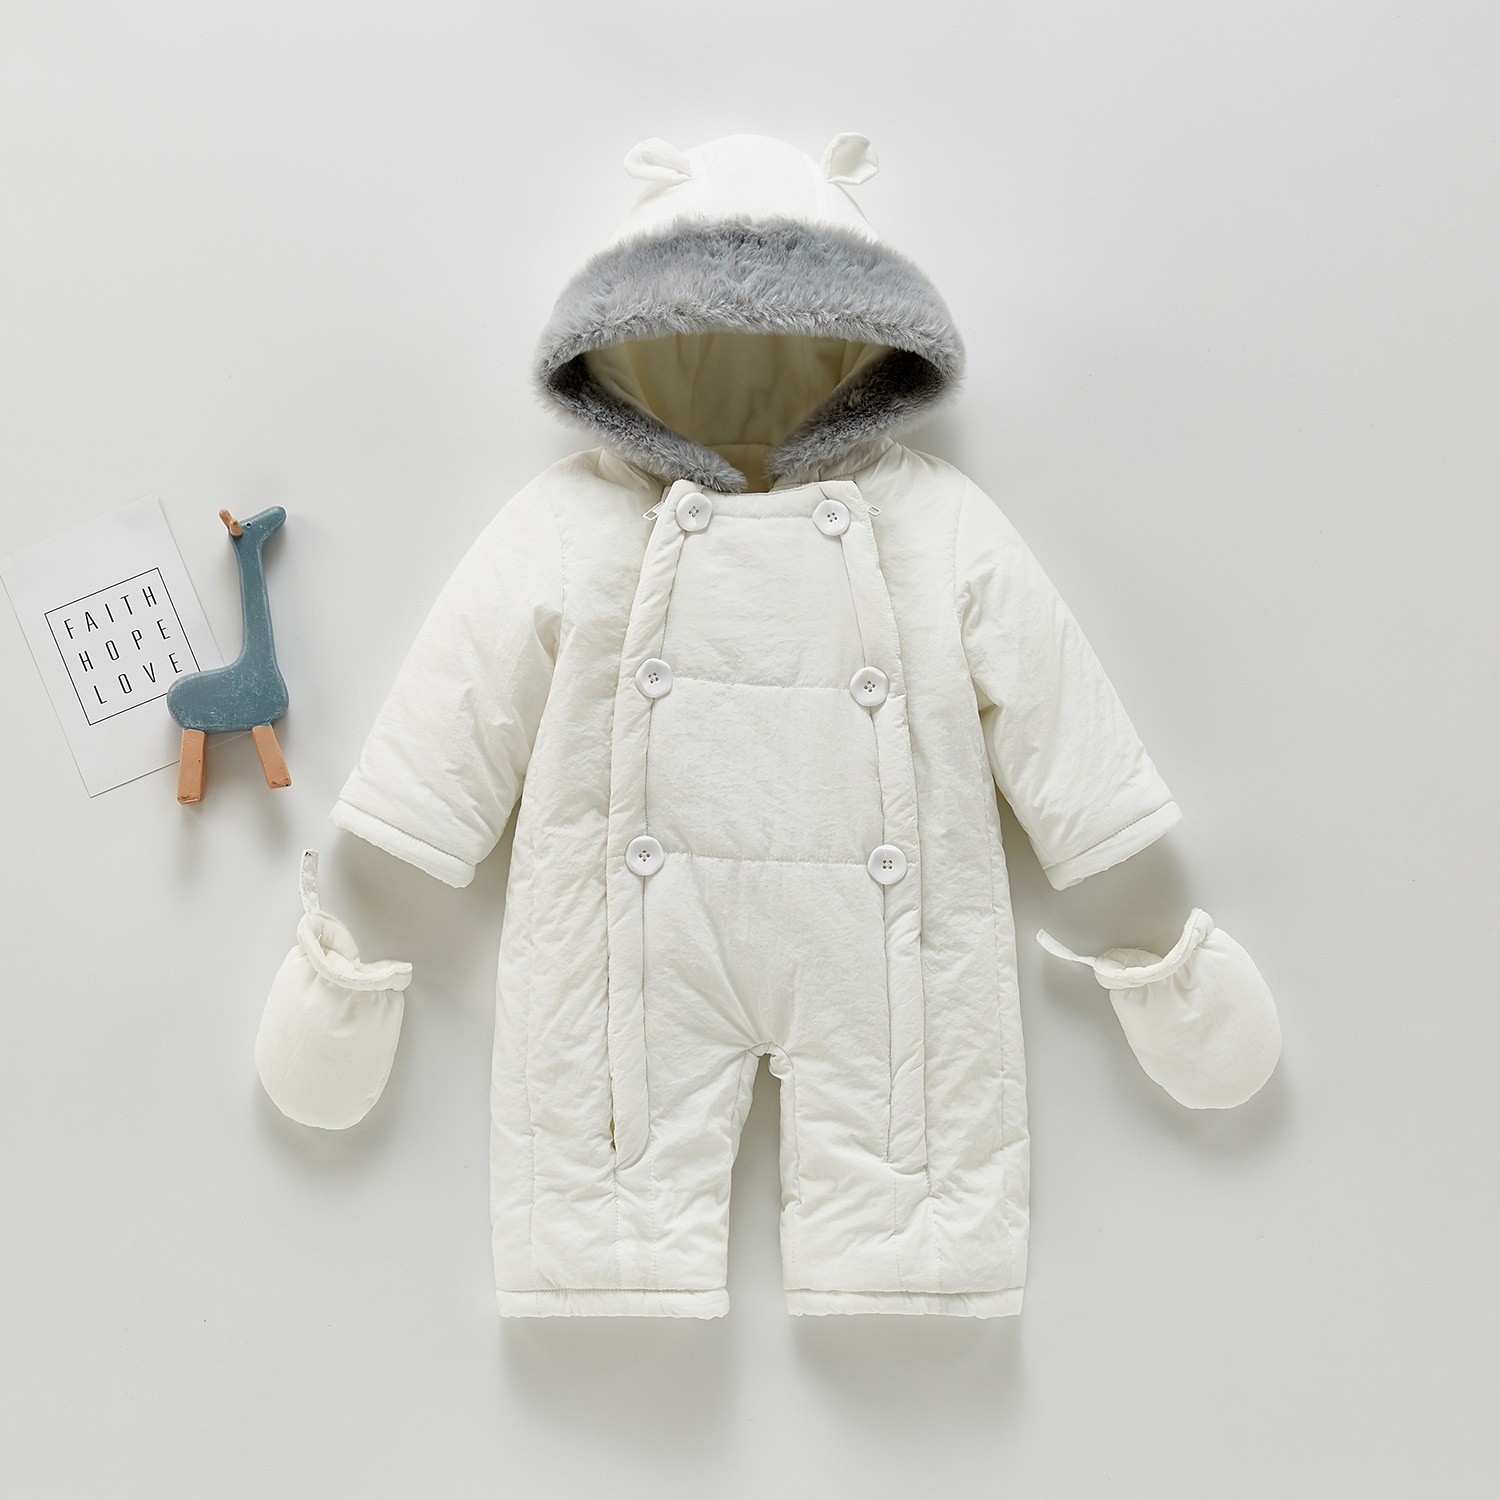
Winter Wonderland Growsuit
100% cotton. Decorations/accessories not included. Size Length (cm) Bust (cm) 0-6 months 54 31 6-9 months 59 32 9-12 months 64 33 12-18 months 69 34 18-24 months 74 35
Brand: OzBabyShop
Category: Apparel & Accessories > Clothing > Baby & Toddler Clothing > Baby & Toddler Outerwear > Snow Pants & Suits